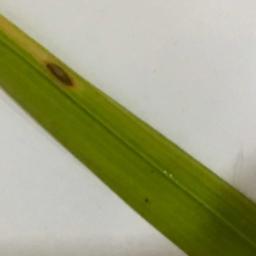
Label: Rice___Leaf_Blast